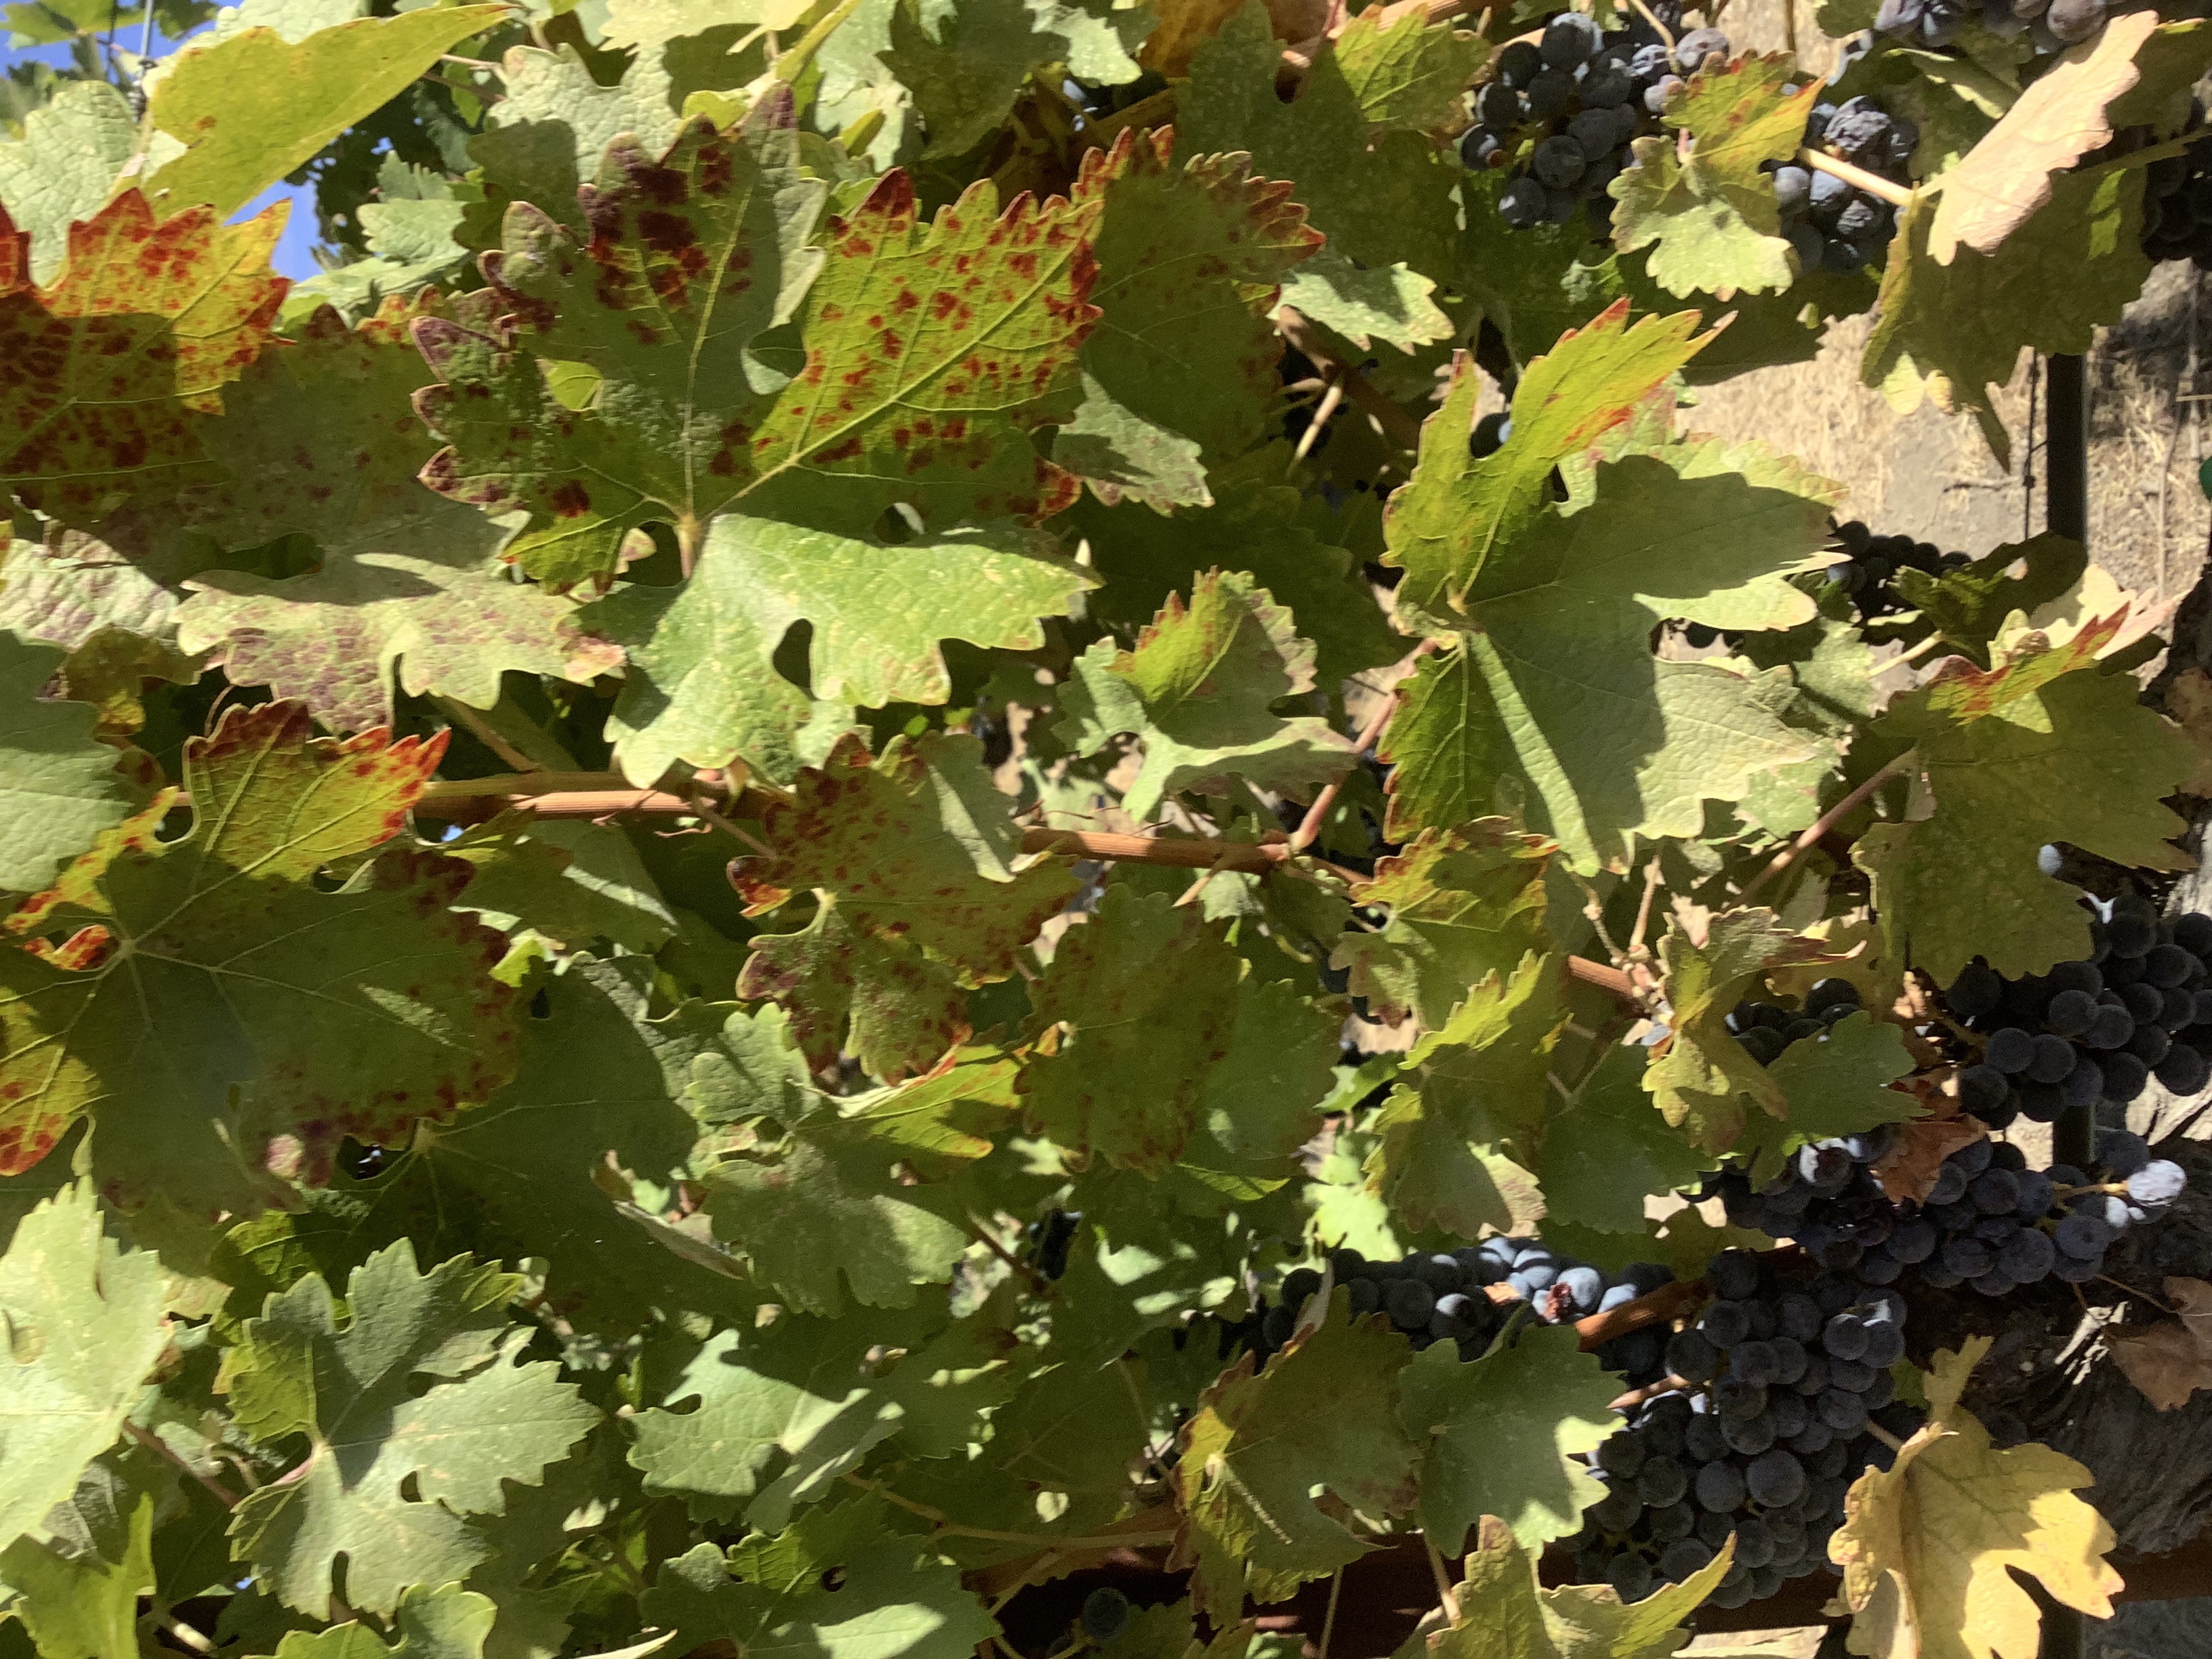
Label: Leafroll 3